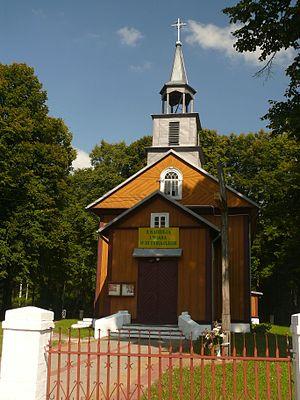
Trzęsiny est un village de la gmina de Radecznica, du powiat de Zamość, dans la voïvodie de Lublin, situé dans l'est de la Pologne.